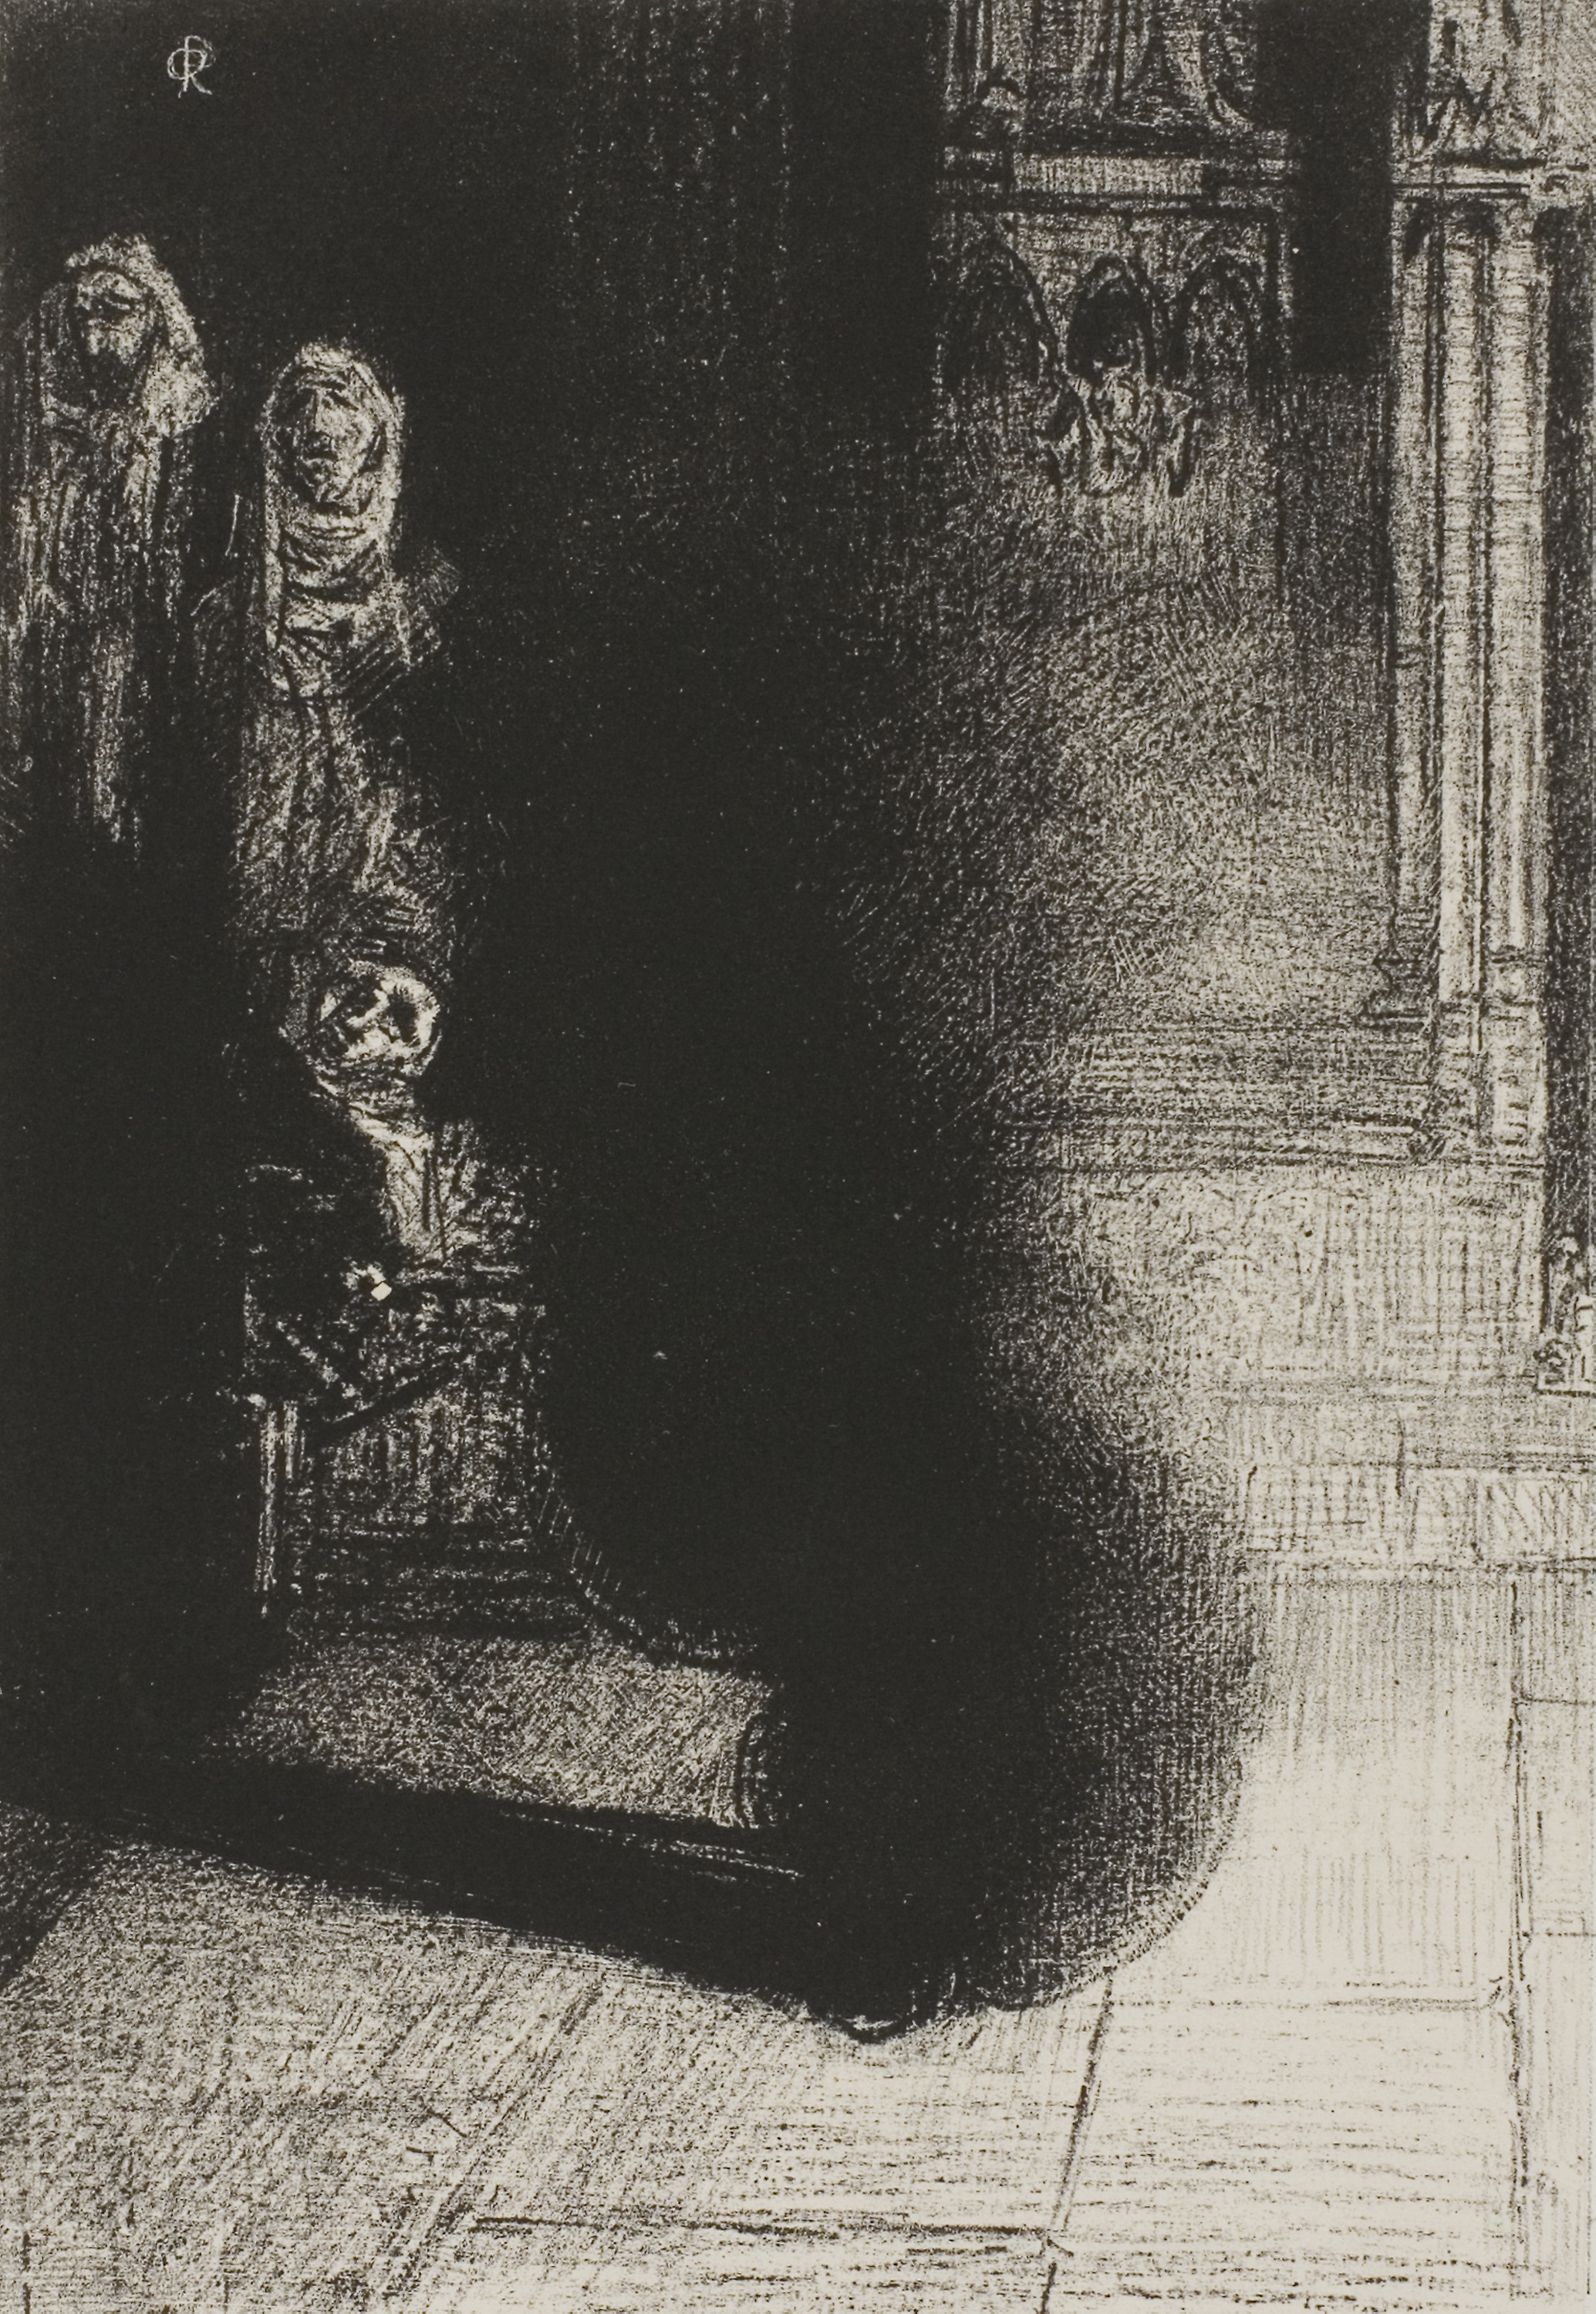
black and white, art, wall, visual arts, monochrome, history, monochrome photography, ancient history, painting, stock photography, shadow, artwork